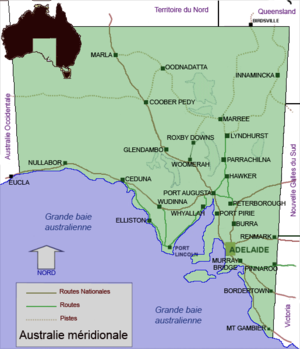
La géographie de l'Australie-Méridionale concerne la géographie de la partie centrale du sud du continent australien. L'Australie-Méridionale est l'un des six États de l'Australie. Elle est limitée à l'ouest par l'Australie-Occidentale, au nord par le Territoire du Nord et le Queensland, à l'est par le Queensland, la Nouvelle-Galles du Sud et le Victoria. Elle est bordée sur sa côte sud par la Grande baie australienne et l'océan Indien, appelé localement océan Austral.
L’Australie-Méridionale est un État de l'Australie situé au centre de la partie méridionale de l'île principale. Il occupe quelques-unes des régions les plus désertiques de l'île et avec une superficie de 984 377 km², c'est le quatrième État d'Australie par sa superficie. Il est bordé à l'ouest par l'Australie-Occidentale, au nord par le Territoire du Nord et le Queensland, à l'est par le Queensland, la Nouvelle-Galles du Sud et l'État de Victoria et au sud par la Grande Baie australienne et l'océan Indien – océan Antarctique pour les Australiens.